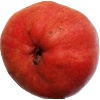
Label: Pear Red 1